Princeton University Art Museum

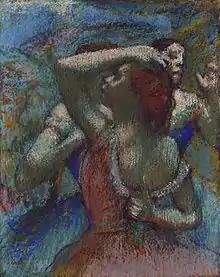
Edgar Degas, "Dancers", 1900, pastel with charcoal on tracing paper mounted on cream wove paper

The collection of European art covers nearly nine hundred years, from the twelfth century to the 20th. The strengths of the museum's holdings within this broad spectrum often reflect the Department of Art and Archaeology's curriculum, though with many unexpected treasures, due to the interests of donors.